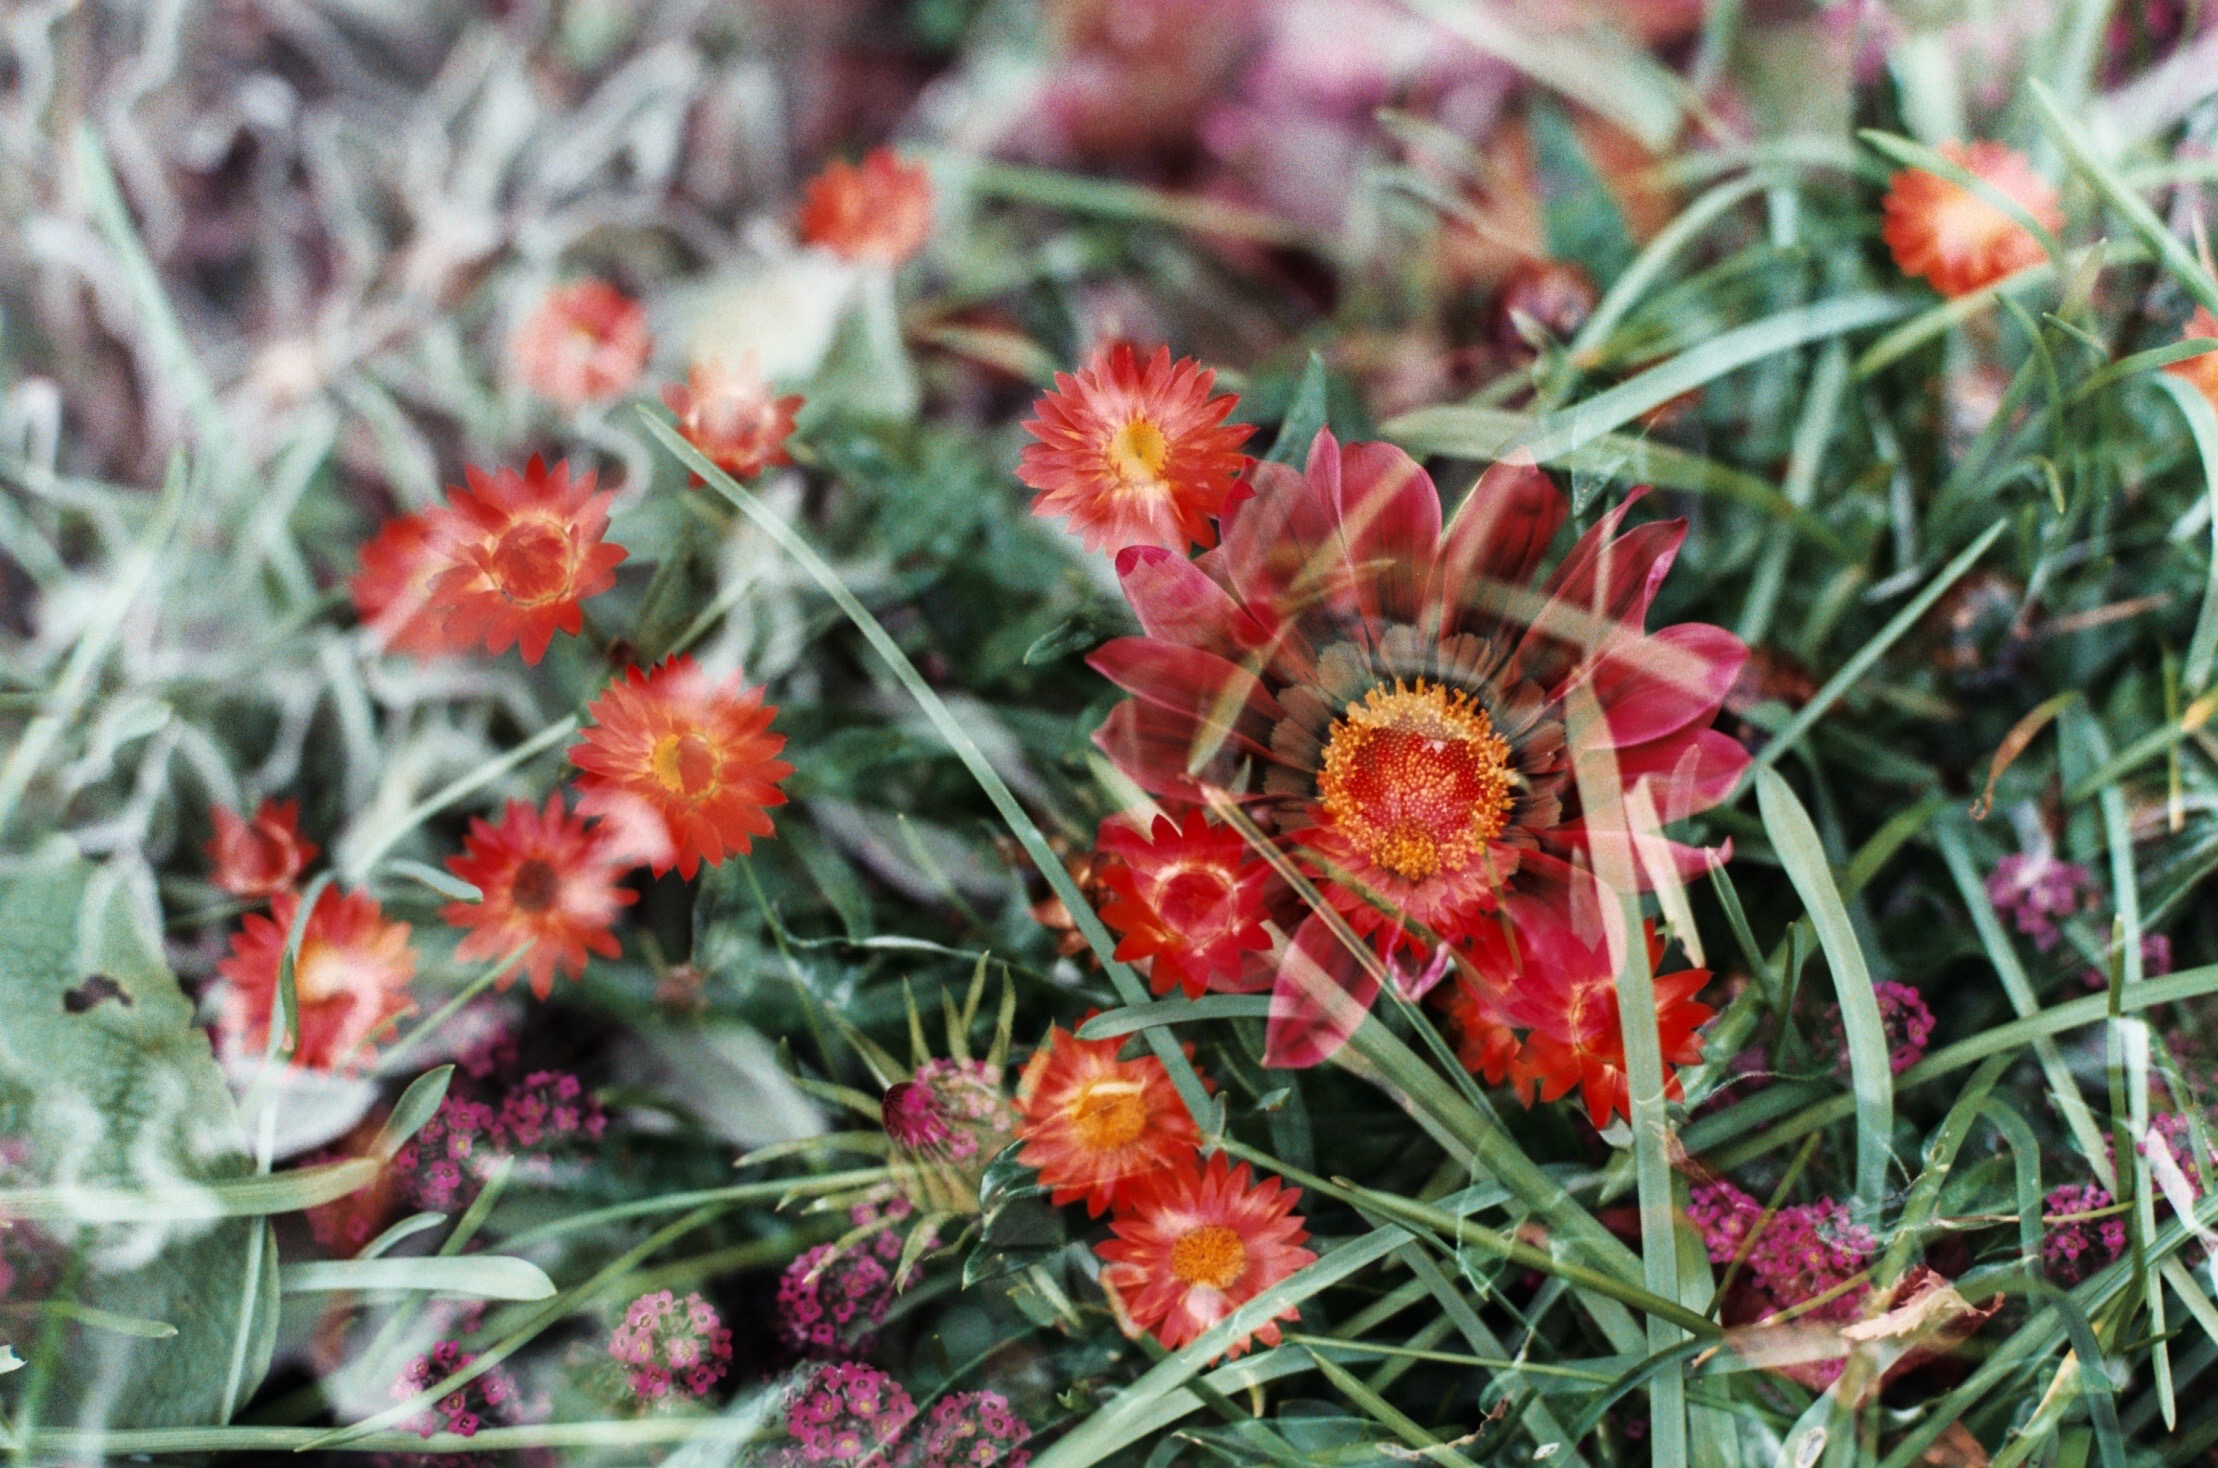
plant, flower, herb, colourful, botany, flora, wildflower, flowers, canonae1, doubleexposure, dianthus, fujicolorc200, flowering plant, annual plant, land plant, pink family, castilleja